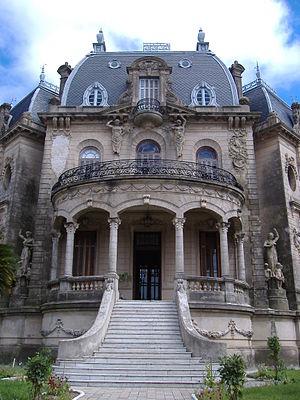
La province d'Entre Ríos est une province de l'Argentine située au nord de la province de Buenos Aires, au sud de la province de Corrientes, à l'est de la province de Santa Fe et à l'ouest de l'Uruguay.